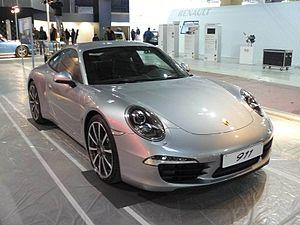
La Porsche 911 est une voiture de sport haut de gamme fabriquée par la firme allemande Porsche. La première génération est commercialisée en 1964, intégralement conçue par la firme de Stuttgart. Cinquante ans plus tard, le modèle emblématique de Porsche en conserve l'esthétique et le nom. La 911 est toujours produite et commercialisée dans sa dernière version en date, la 992. L'architecture du moteur est restée inchangée jusqu'à aujourd'hui. Il s'agit du 6-cylindres à plat, disposé en porte-à-faux arrière.